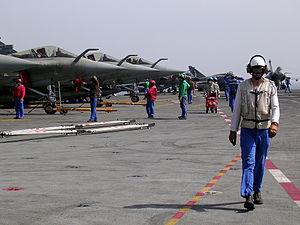
La flottille 12F est une unité de combat de l'Aéronautique navale française créée le 1ᵉʳ août 1948. Sa mission principale est la chasse/interception. Toujours active, c'est la première unité aérienne au monde à avoir été équipée de Dassault Rafale, aujourd'hui au nombre de 14 en ligne. La flottille 12F et sa sœur la flottille 11F, aussi opérationnelle sur Rafale, sont les seules unités aéronavales au monde à mettre en œuvre une capacité d'attaque nucléaire dans le cadre de la composante Force Aéronavale Nucléaire des forces nucléaires Française.